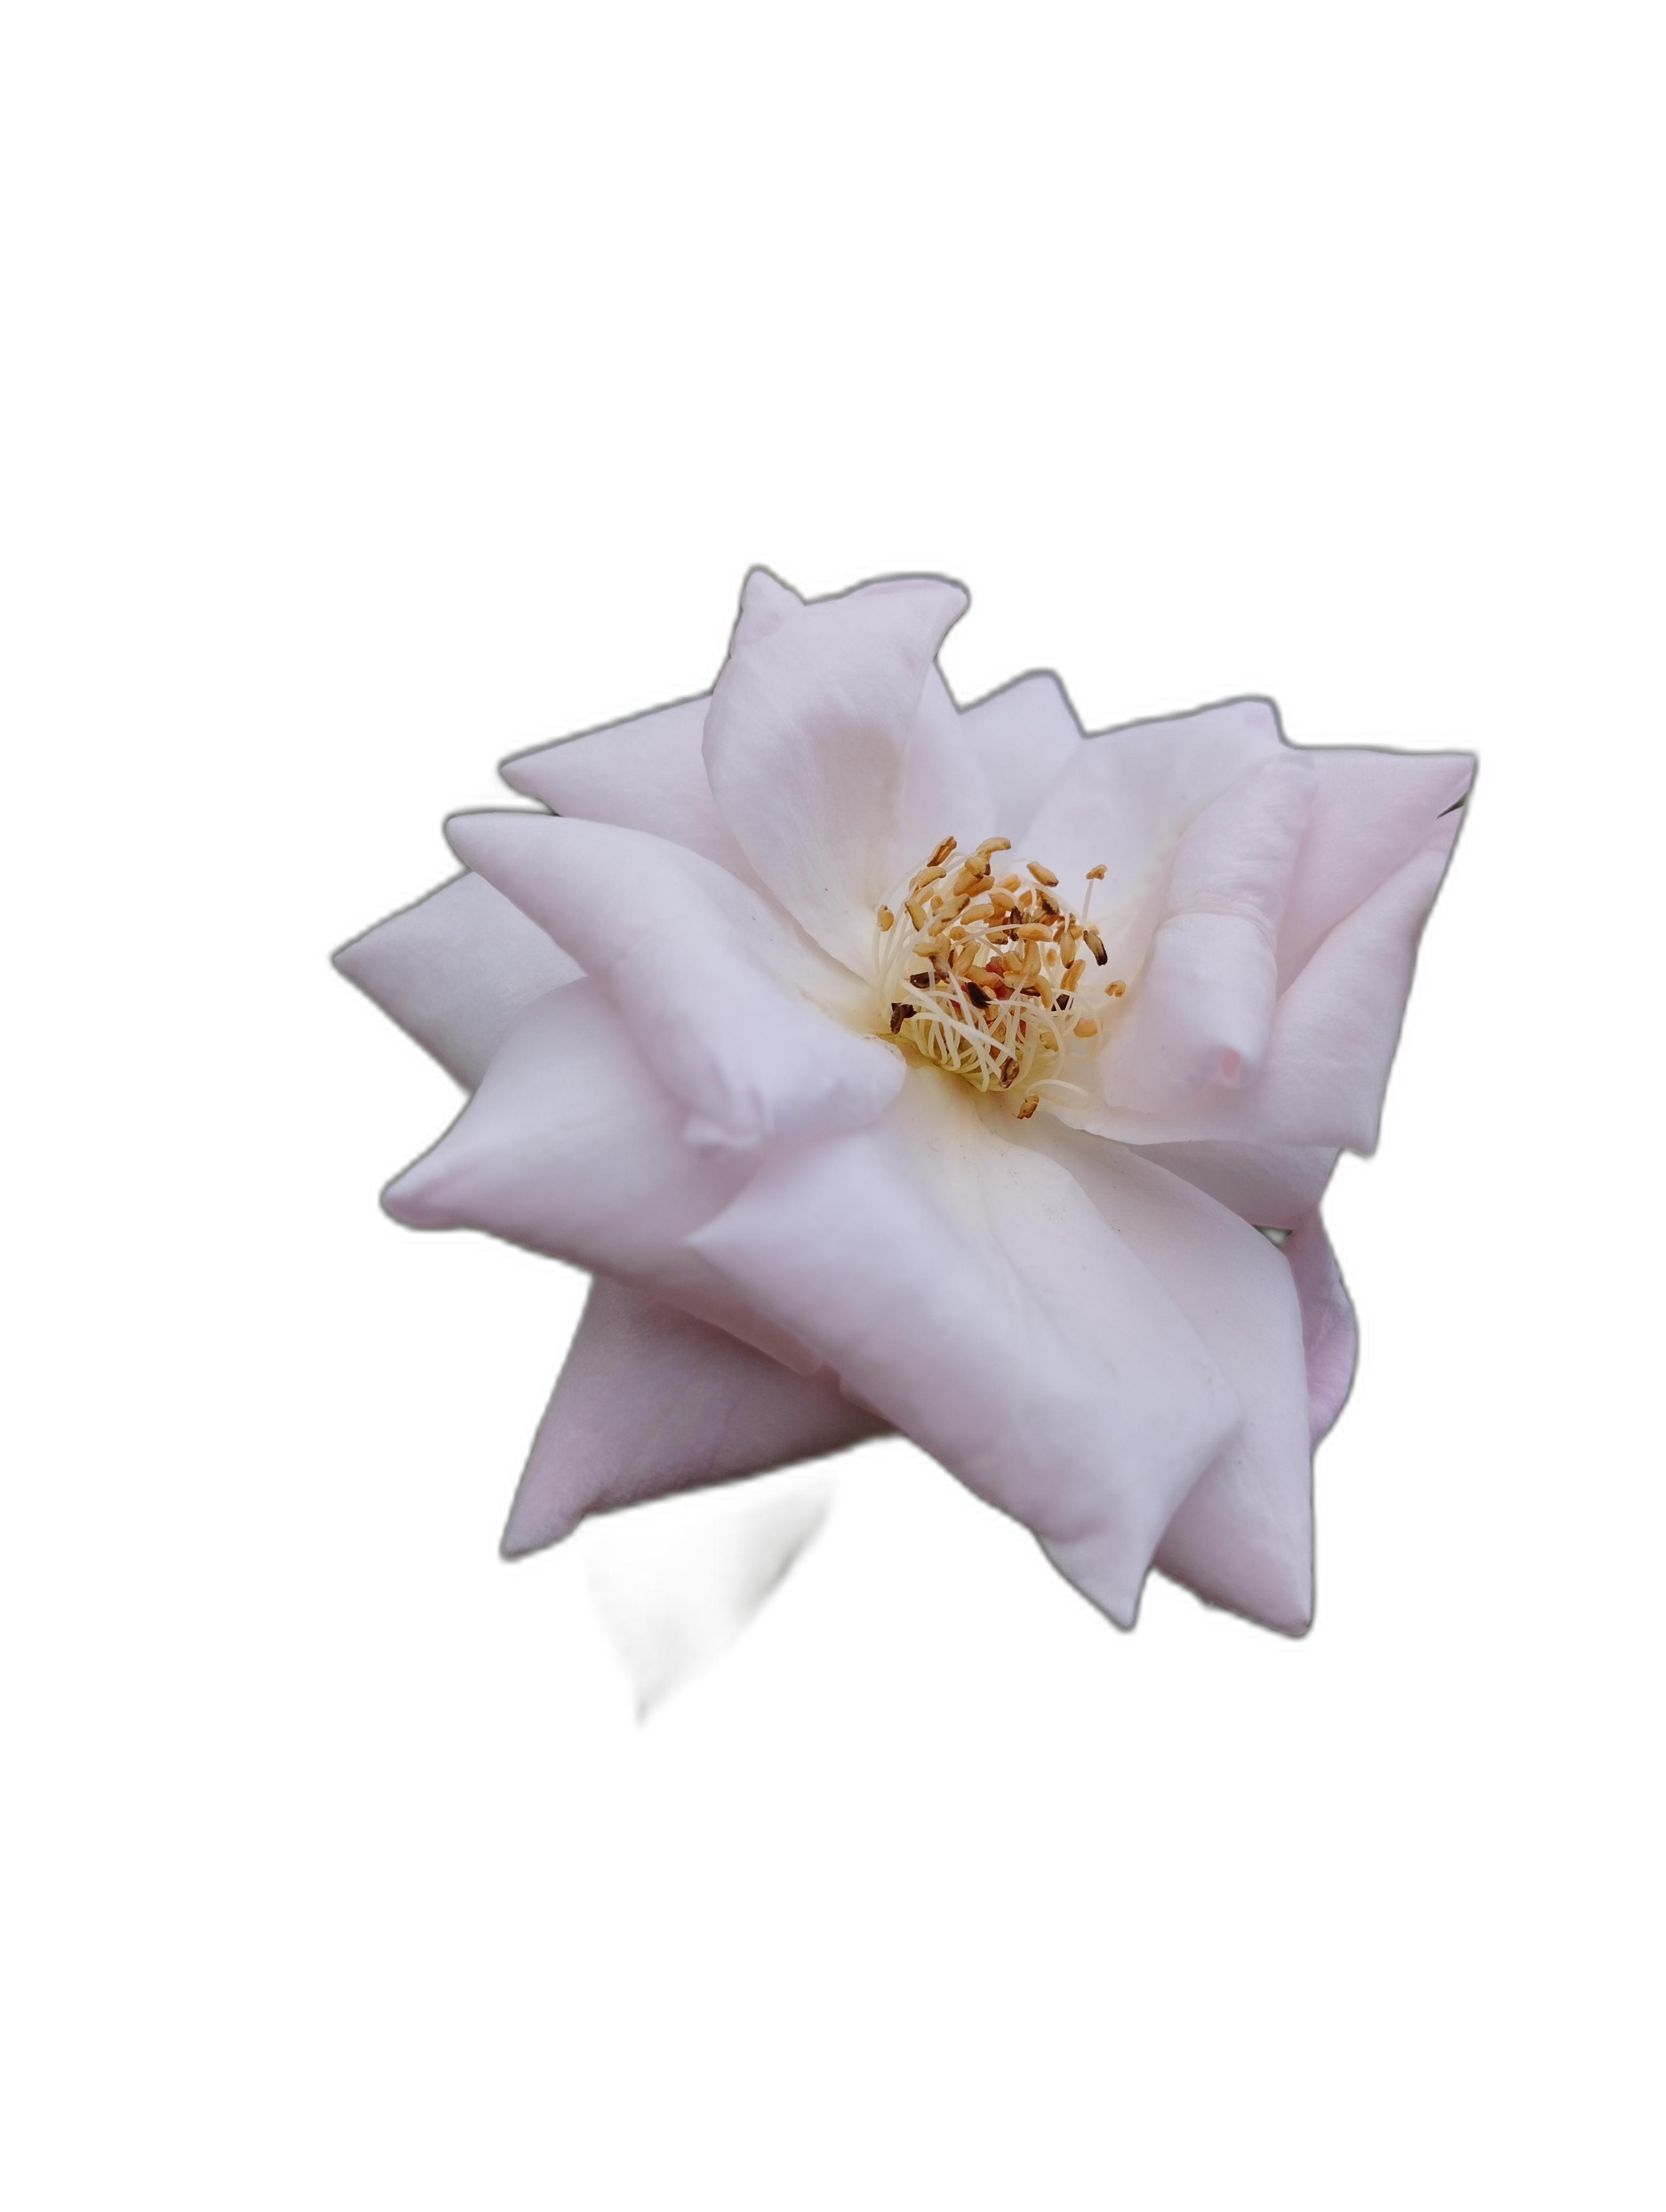
Label: Rose